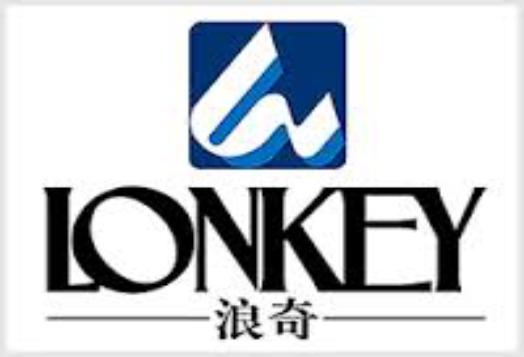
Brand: lonkey
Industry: Necessities